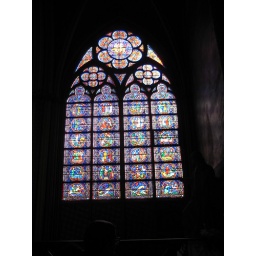
Stained glass window in Notre Dame